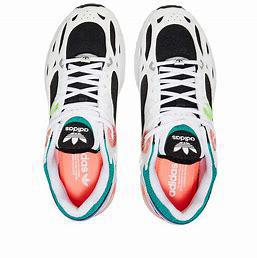
Brand: Adidas
Model: Astir